Montgardon

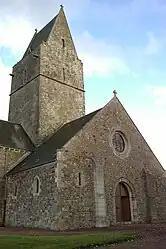
The church of Notre-Dame

Montgardon is a former commune in the Manche department in Normandy in north-western France. On 1 January 2016, it was merged into the new commune of La Haye.